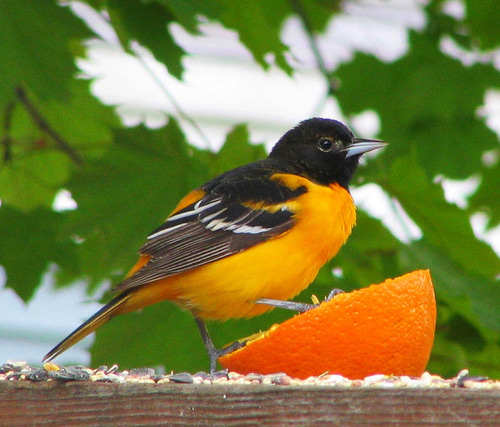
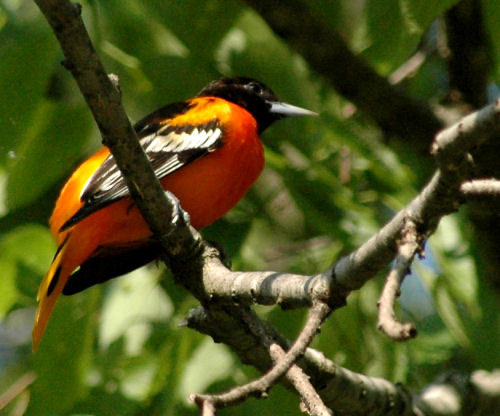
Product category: misc
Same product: yes